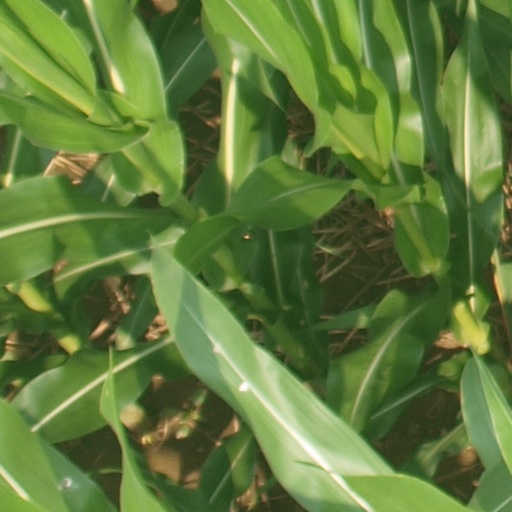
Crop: maize; corn